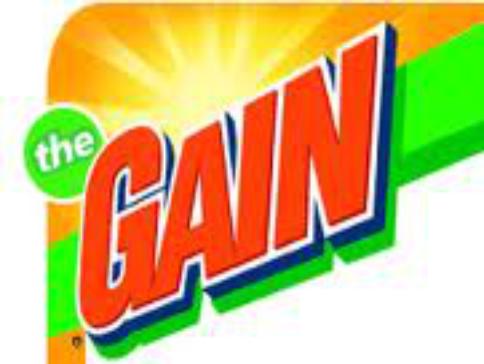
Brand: Gain
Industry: Necessities